Patterson Mansion

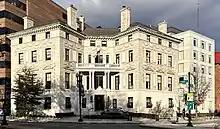
Oakwood Suites & Studios in 2023

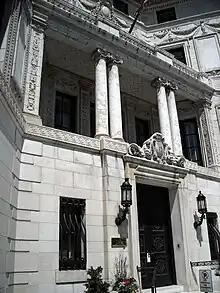
The ornate entrance and second floor balcony of the Patterson Mansion in 2008.

In the summer of 2013, the Washington Club put the Patterson Mansion up for sale, asking $26 million. John Matteo, the club's attorney at Jackson & Campbell, said the club was disbanding and no longer needed the space.